Battle of Minden

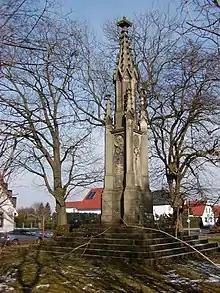
A memorial from 1859 reminds of the Battle of Minden in the Minden quarter of Todtenhausen

The British regiments which fought at Minden (with the successor British army unit which still uphold their traditions) were: